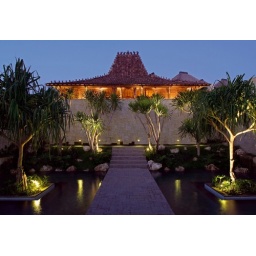
The SPA includes a yoga pavilion as well as a floating bridge stretching over a pond. The stone cladding is. entirely hand-honed.